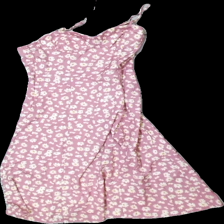
View: front
Type: Dress
Category: Ladies
Brand: Not in the list
Brand text on label: Shein
Colors: Pink, White, Yellow, Multicolor
Material: 100% polyester
Pattern: Floral print
Cut: Regular
Size: 38
Season: All
Price range: 50-100
Recommended usage: Reuse